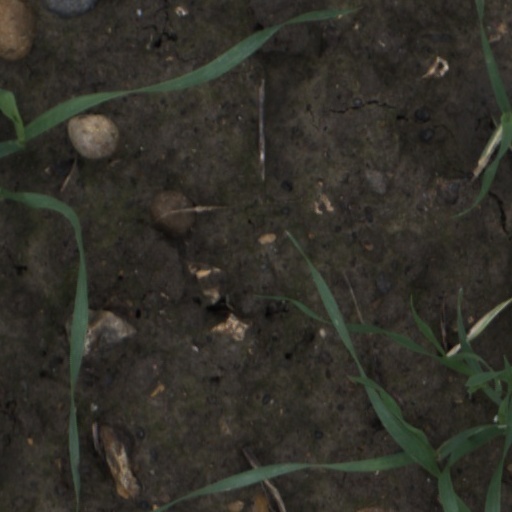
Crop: wheat